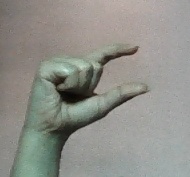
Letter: dal